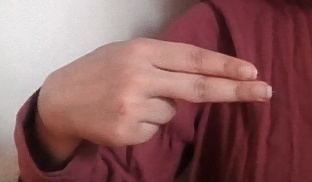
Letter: ain